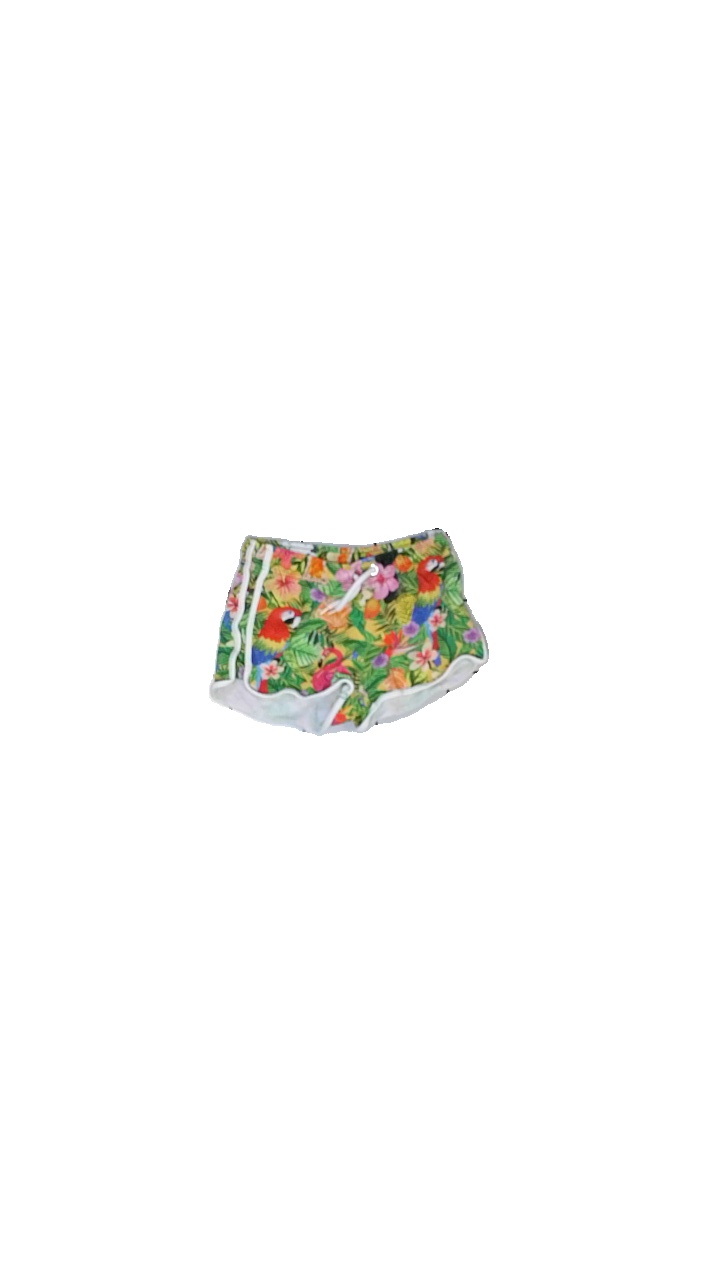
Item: Shorts (Children)
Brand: H&m
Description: Shorts with jungel print
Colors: Green, Yellow, Pink, Multicolor
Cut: Cropped
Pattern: Other
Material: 100% cotton
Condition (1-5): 2
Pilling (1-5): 5
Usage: Reuse
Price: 50-100